Edgar Bronfman Sr.

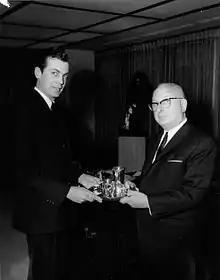
Bronfman with his father, Sam Bronfman

After graduating from McGill University with a B.A. degree, in 1951, he joined the family business, where he worked as an accounting clerk and apprentice taster. In 1953, he took over as head of the Seagram U.S. subsidiary, Joseph E. Seagram & Sons. He increased the range of products sold by the company, improved distribution, and expanded the number of countries in which Seagram's products were sold. In 1966, Cemp Investments, which managed the family's investments, bought 820,000 shares of MGM and, in 1969, Bronfman took over the chairmanship of MGM, albeit briefly.